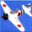
Label: airplane